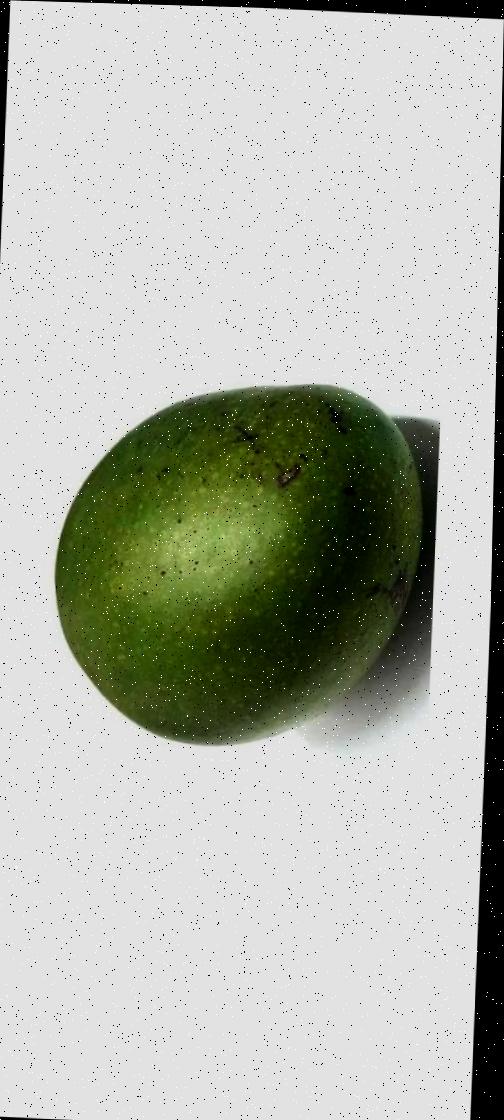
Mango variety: Ashshina Zhinuk